Skydance Media

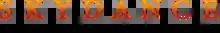
Original logo

Skydance Television is a television production company launched by Skydance on May 1, 2013. The division hired Marcy Ross as division president and a month later, Carolyn Harris joined Skydance Television as vice president. However, in January 2020, Ross left her position transitioning to a deal with the media company, where she continues to be an executive producer on "Grace and Frankie", "Altered Carbon", "Condor" and "Foundation". Bill Bost was promoted from senior vice president to president of Skydance Television. In November 2022, Bost stepped down and launched his own company; Netflix's Matt Thunell took his place.